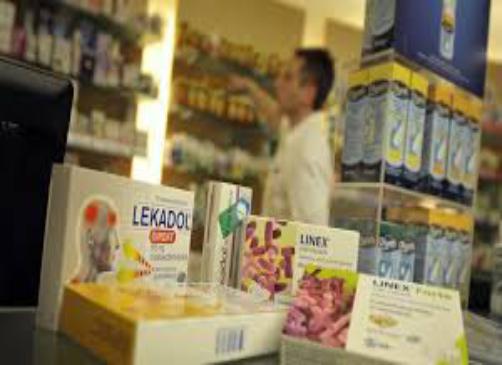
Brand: lekadol
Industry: Medical